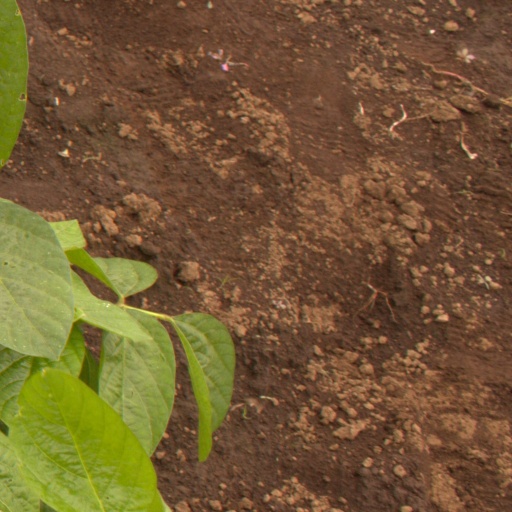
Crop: soybean